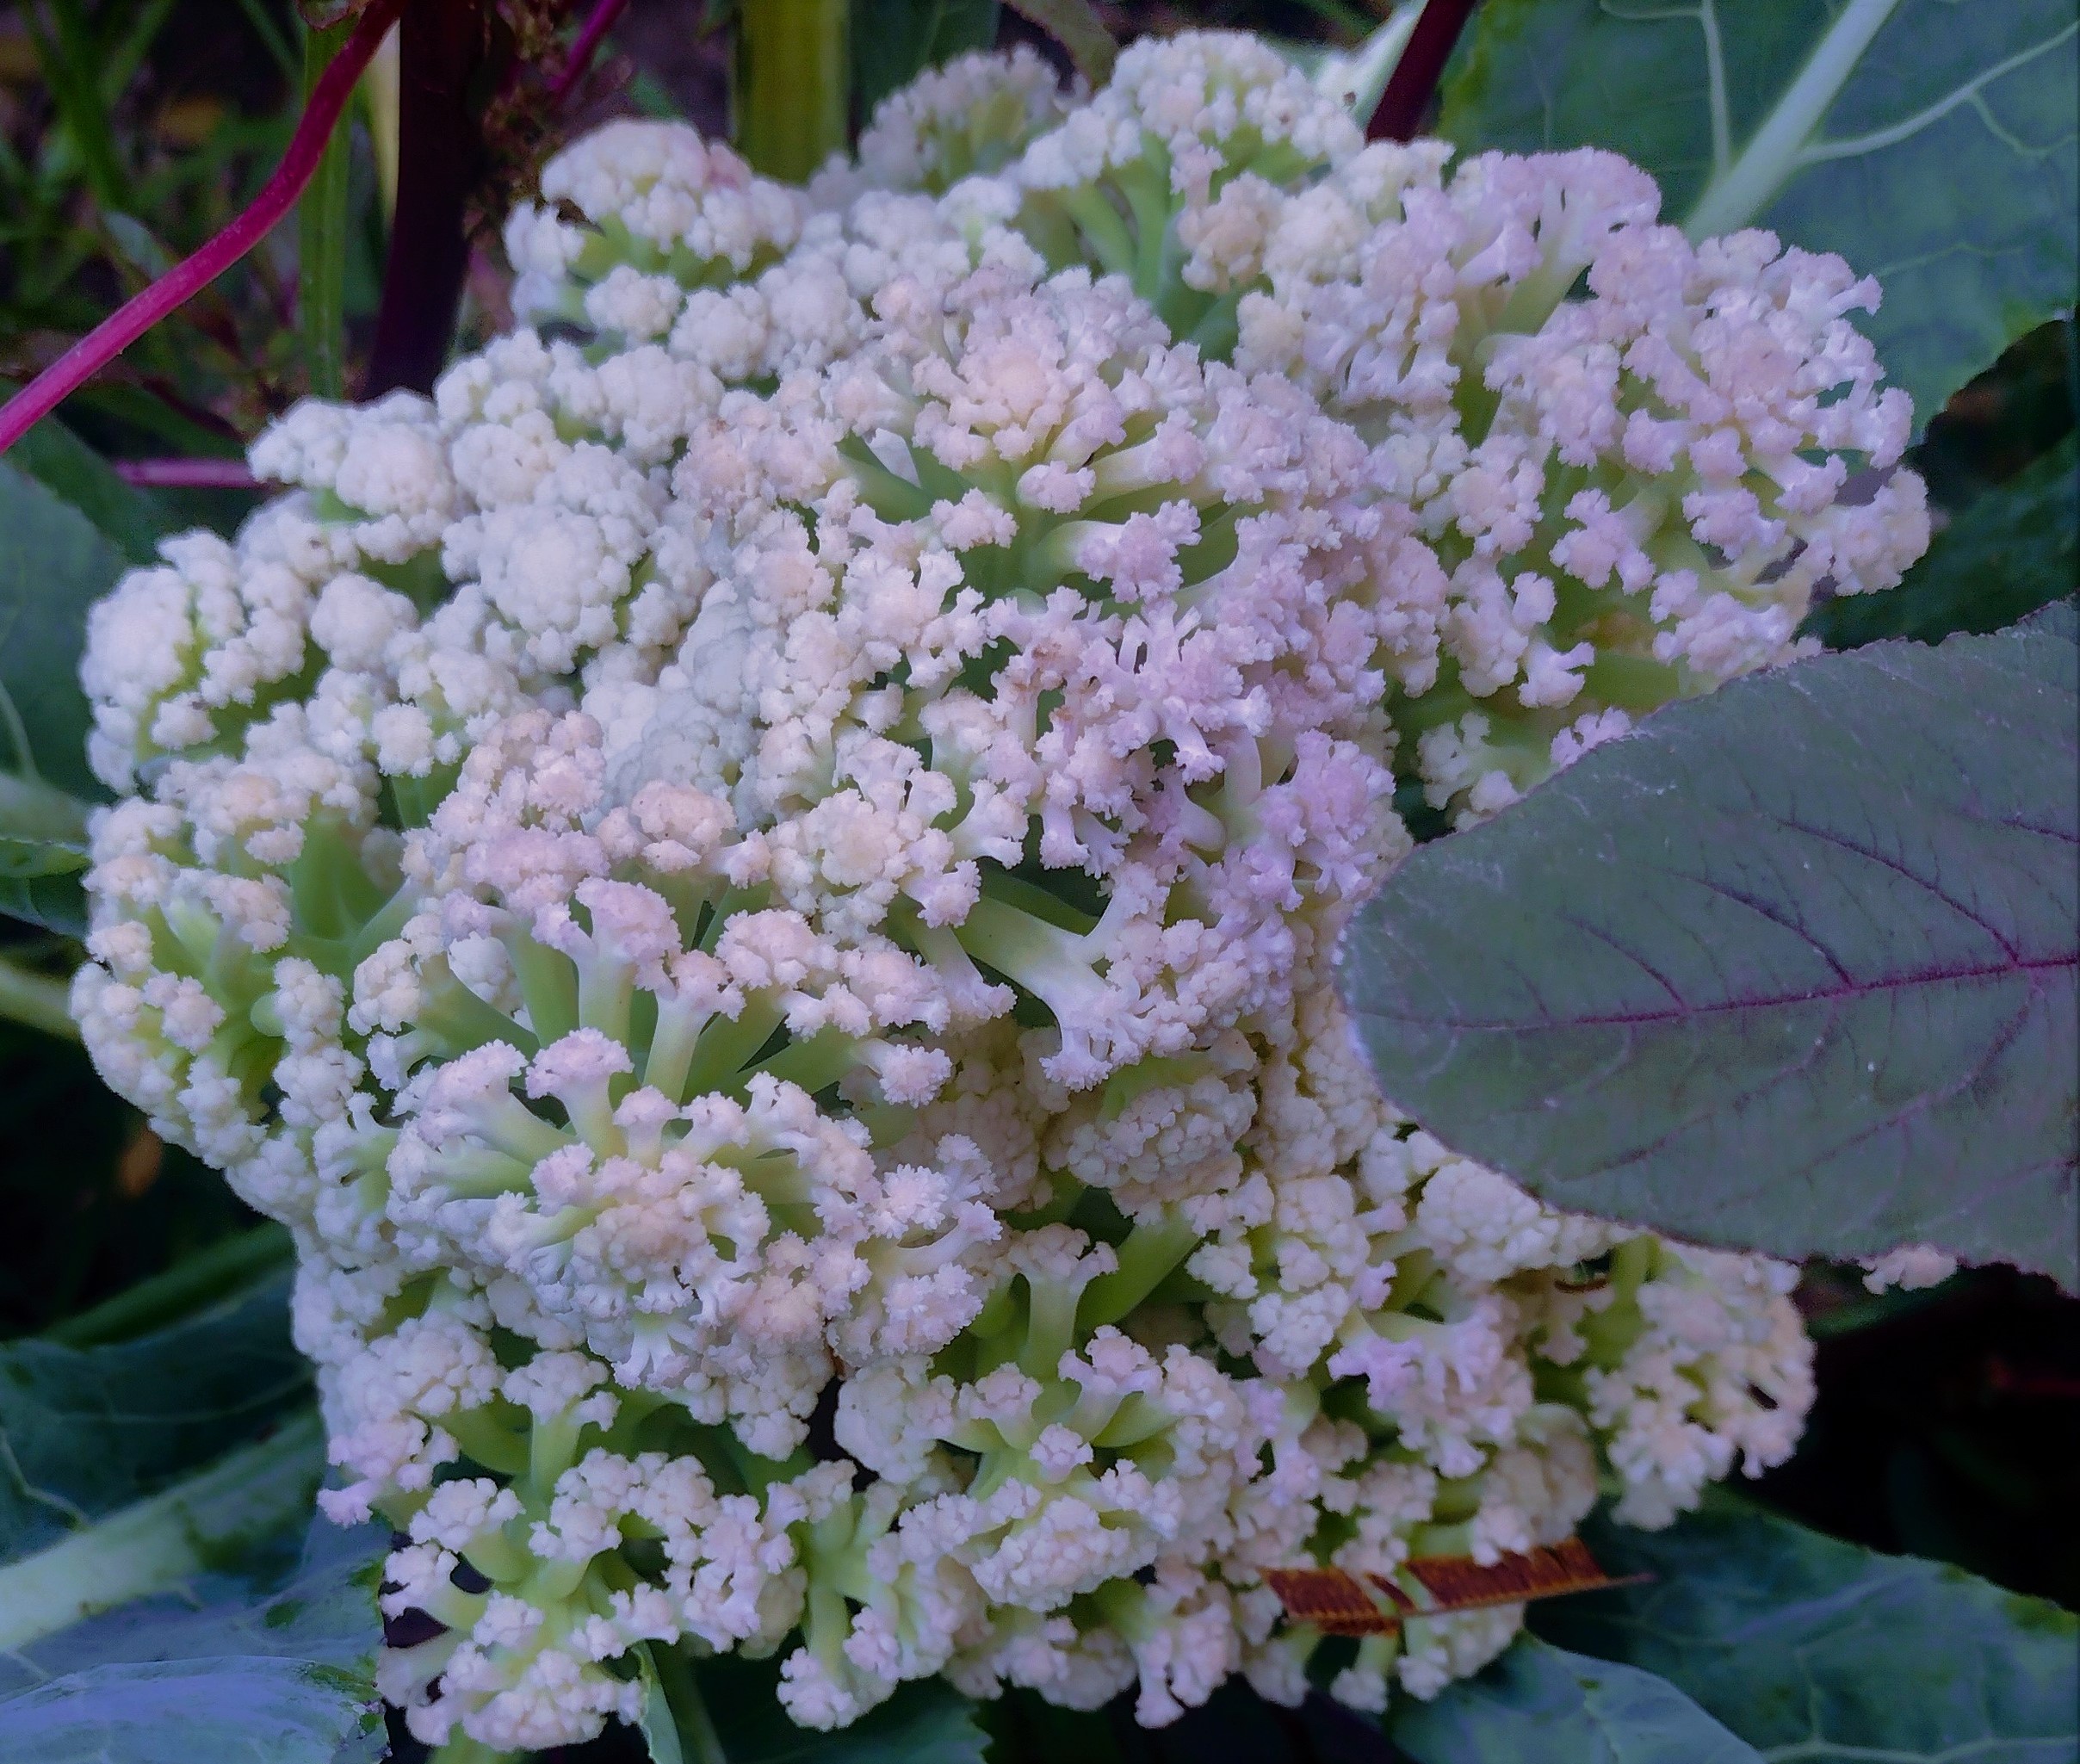
Label: Bacterial spot rot